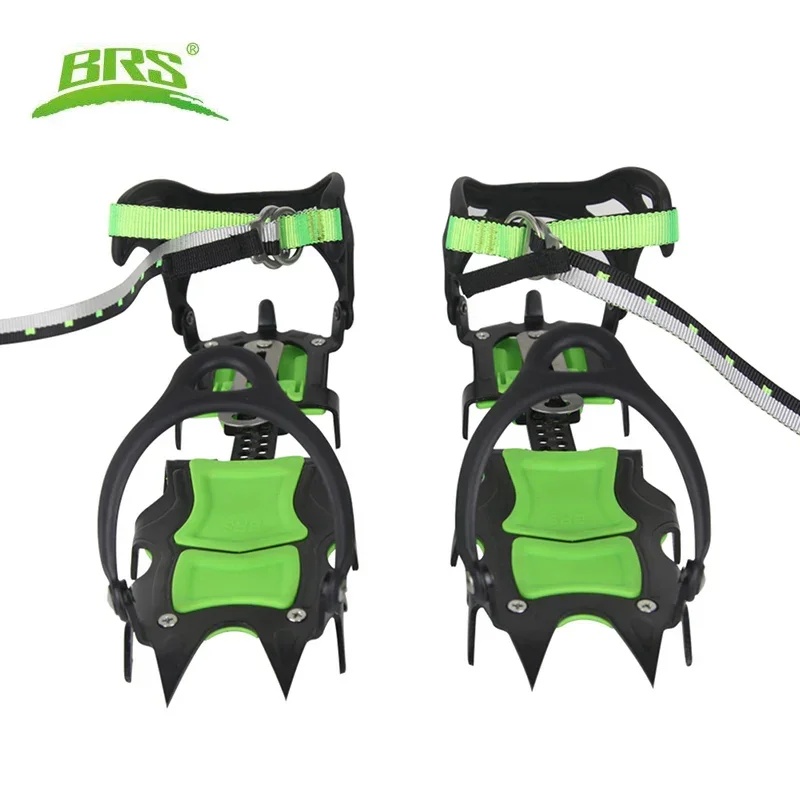
BRS 14 Teeth Claws Crampons Shoes Ice Crampons Snow Non slip Cover Ice Gripper Manganese Steel Outdoor Ski Ice Climbing
SPECIFICATIONS Brand Name : BRS Color : green Material : Manganese steel, plastic and ribbon Origin : Mainland China Safe lock : Manganese steel, chroming Shoe Size : 36-46 Shoe Top : Nylon PA Size : 3.5-10.0 EUR size(3-10 UK size), (3.5-12 US size) Tooth Length : 40 / 25mm Type : Crampons Weight : 1.25kg
Brand: Elanique
Category: Sporting Goods > Outdoor Recreation > Climbing > Ice Climbing Tools > Ice Climbing Crampons